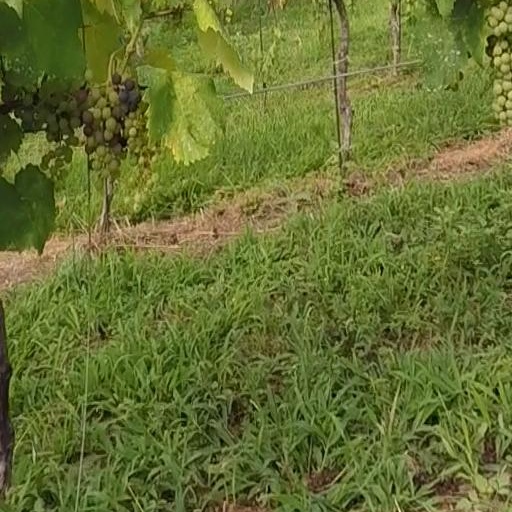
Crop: grape